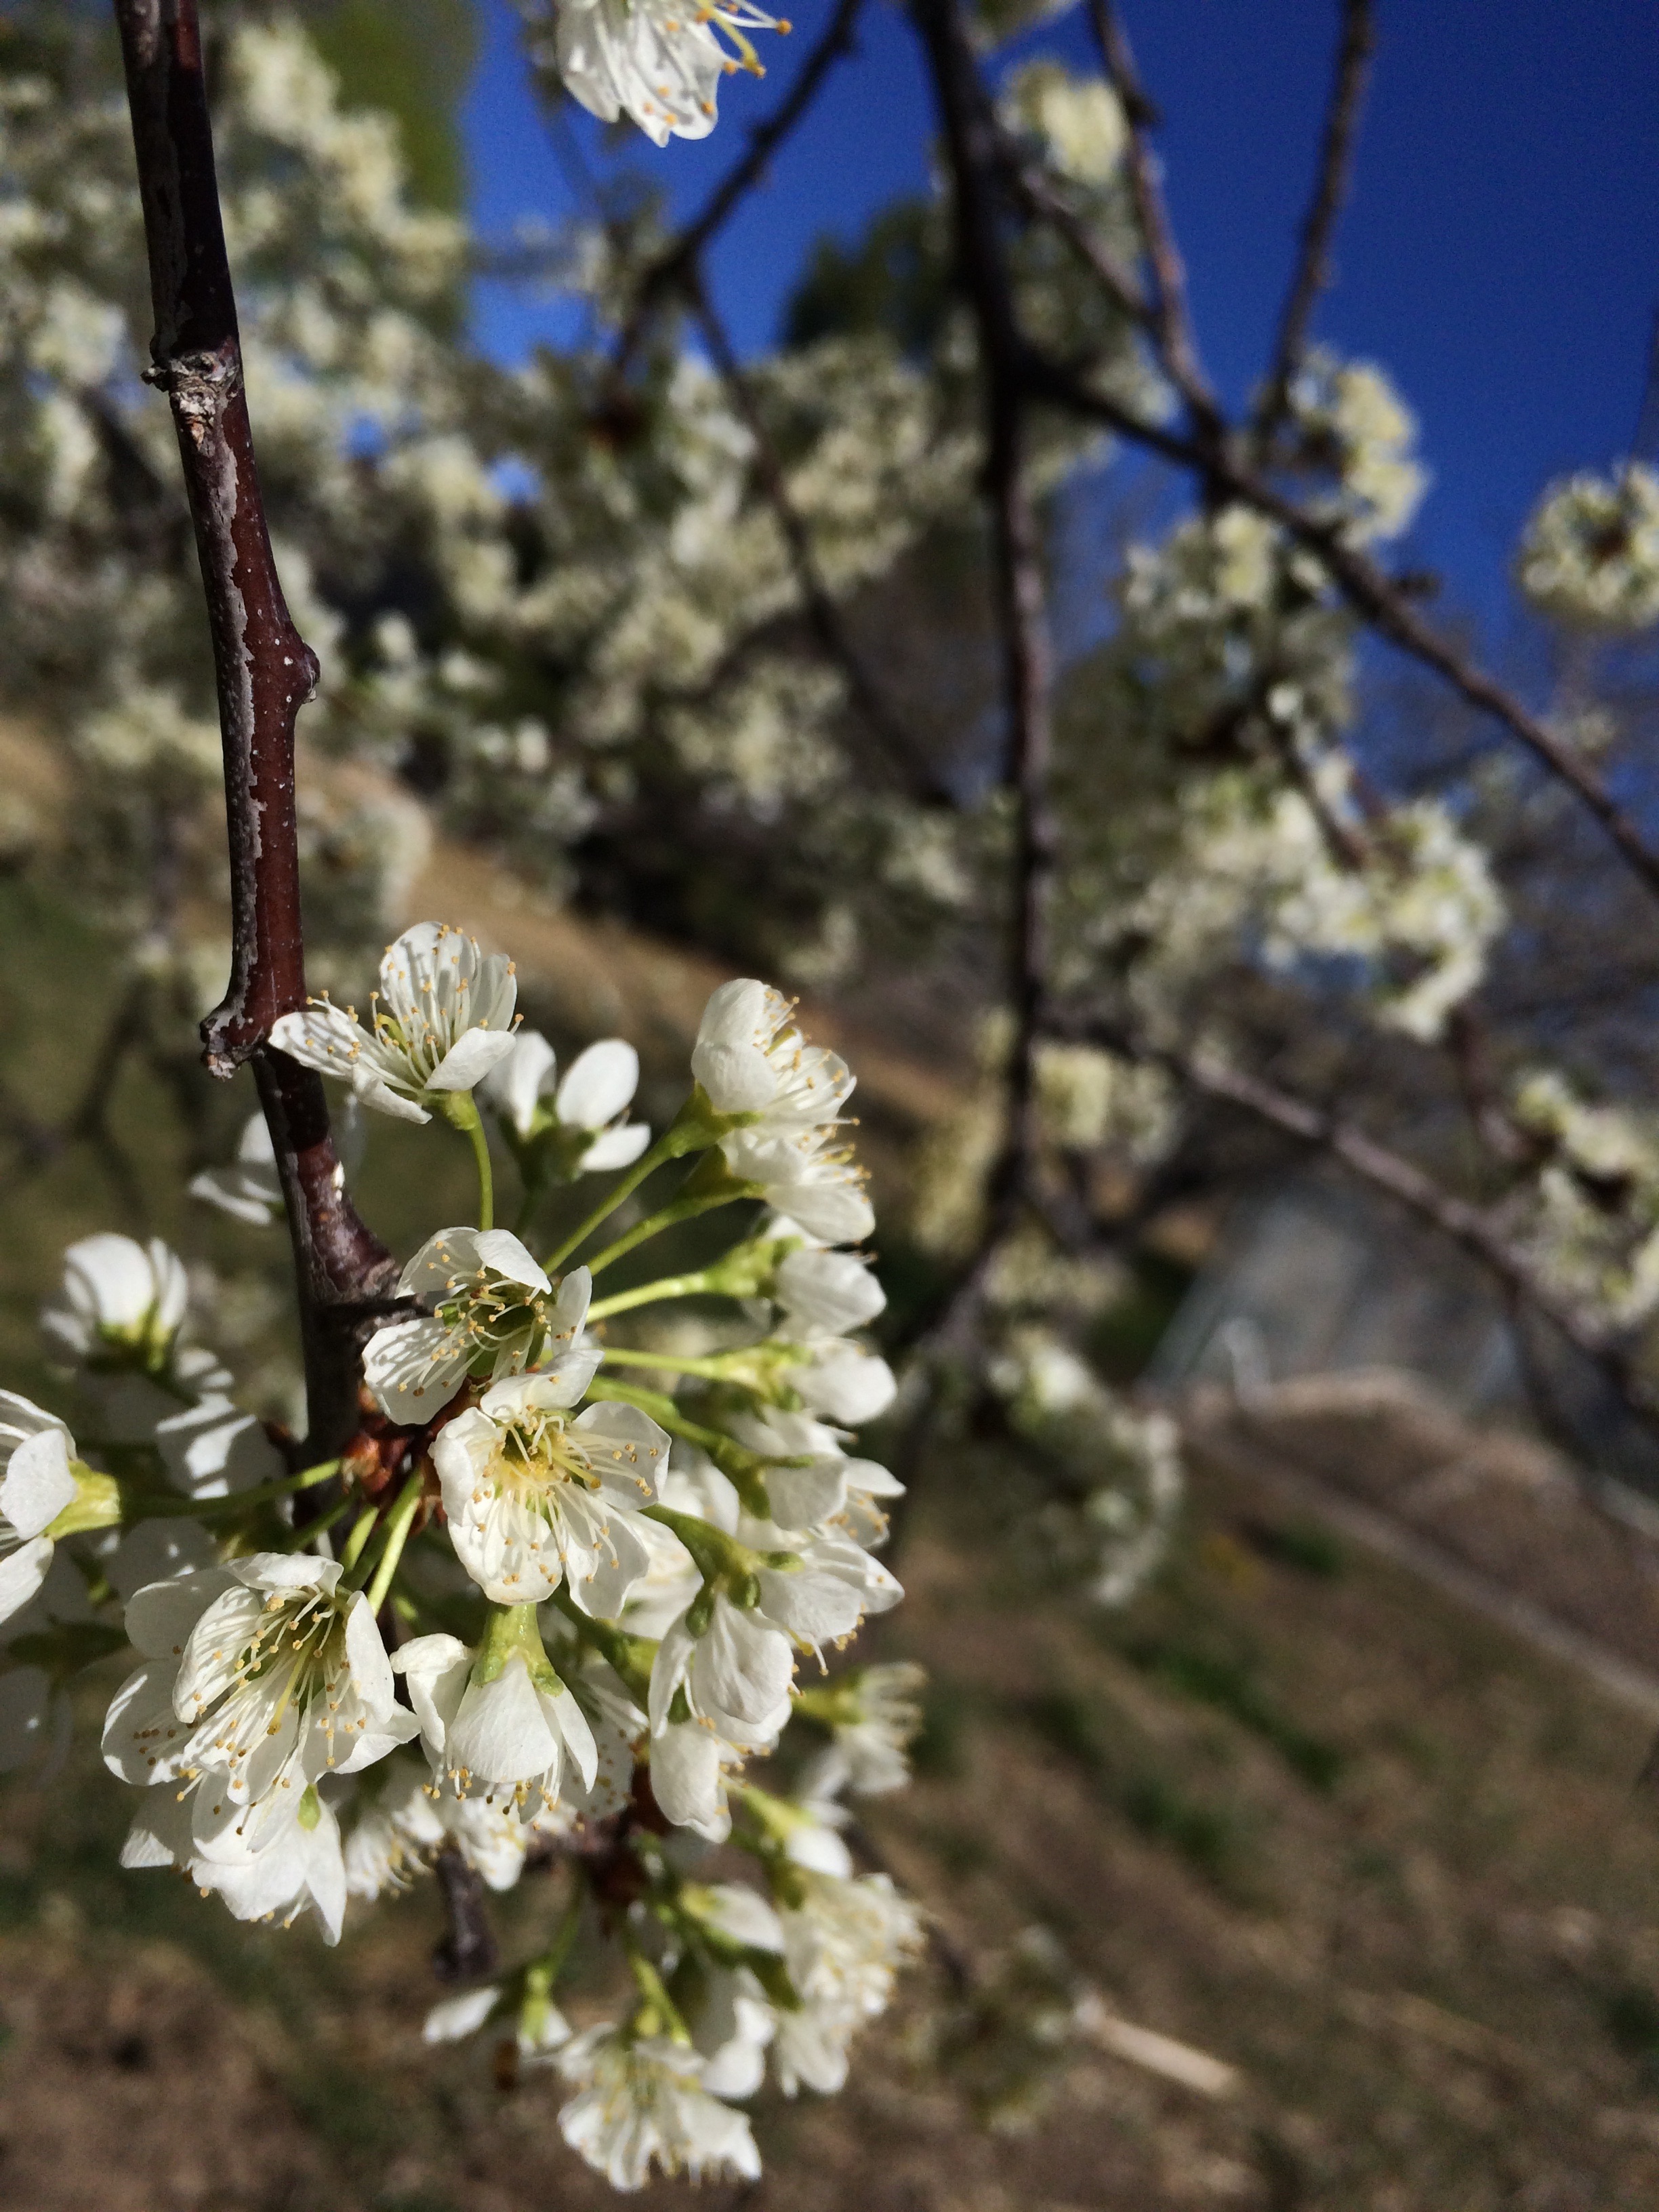
tree, nature, branch, blossom, plant, fruit, flower, food, spring, produce, botany, flora, cherry blossom, wildflower, shrub, flowering plant, land plant